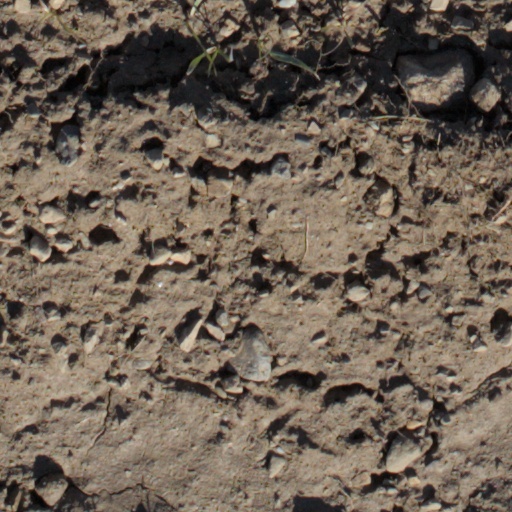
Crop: wheat